Tango

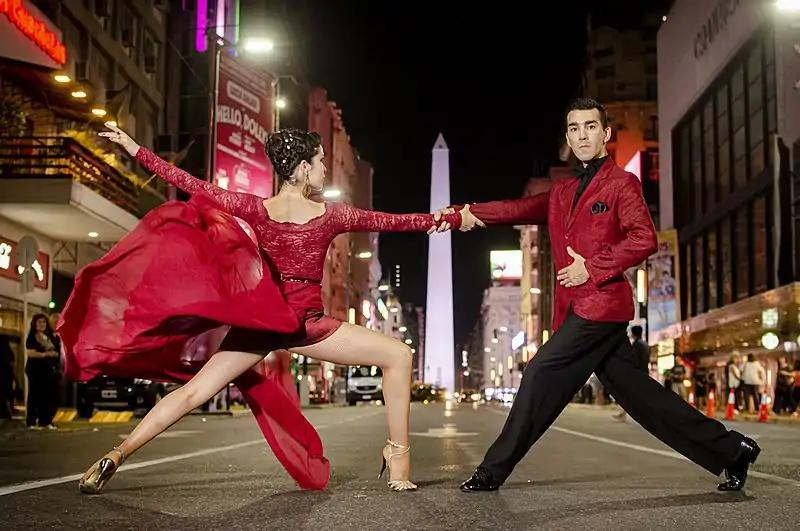
Tango Porteño. Two Argentine tango street dancers in Corrientes street, Buenos Aires, 2020.

In the second half of the 1990s, a movement of new tango songs was born in Buenos Aires. It was mainly influenced by the old orchestra style rather than by Piazzolla's renewal and experiments with electronic music. The novelty lies in the new songs, with today's lyrics and language, which find inspiration in a wide variety of contemporary styles.